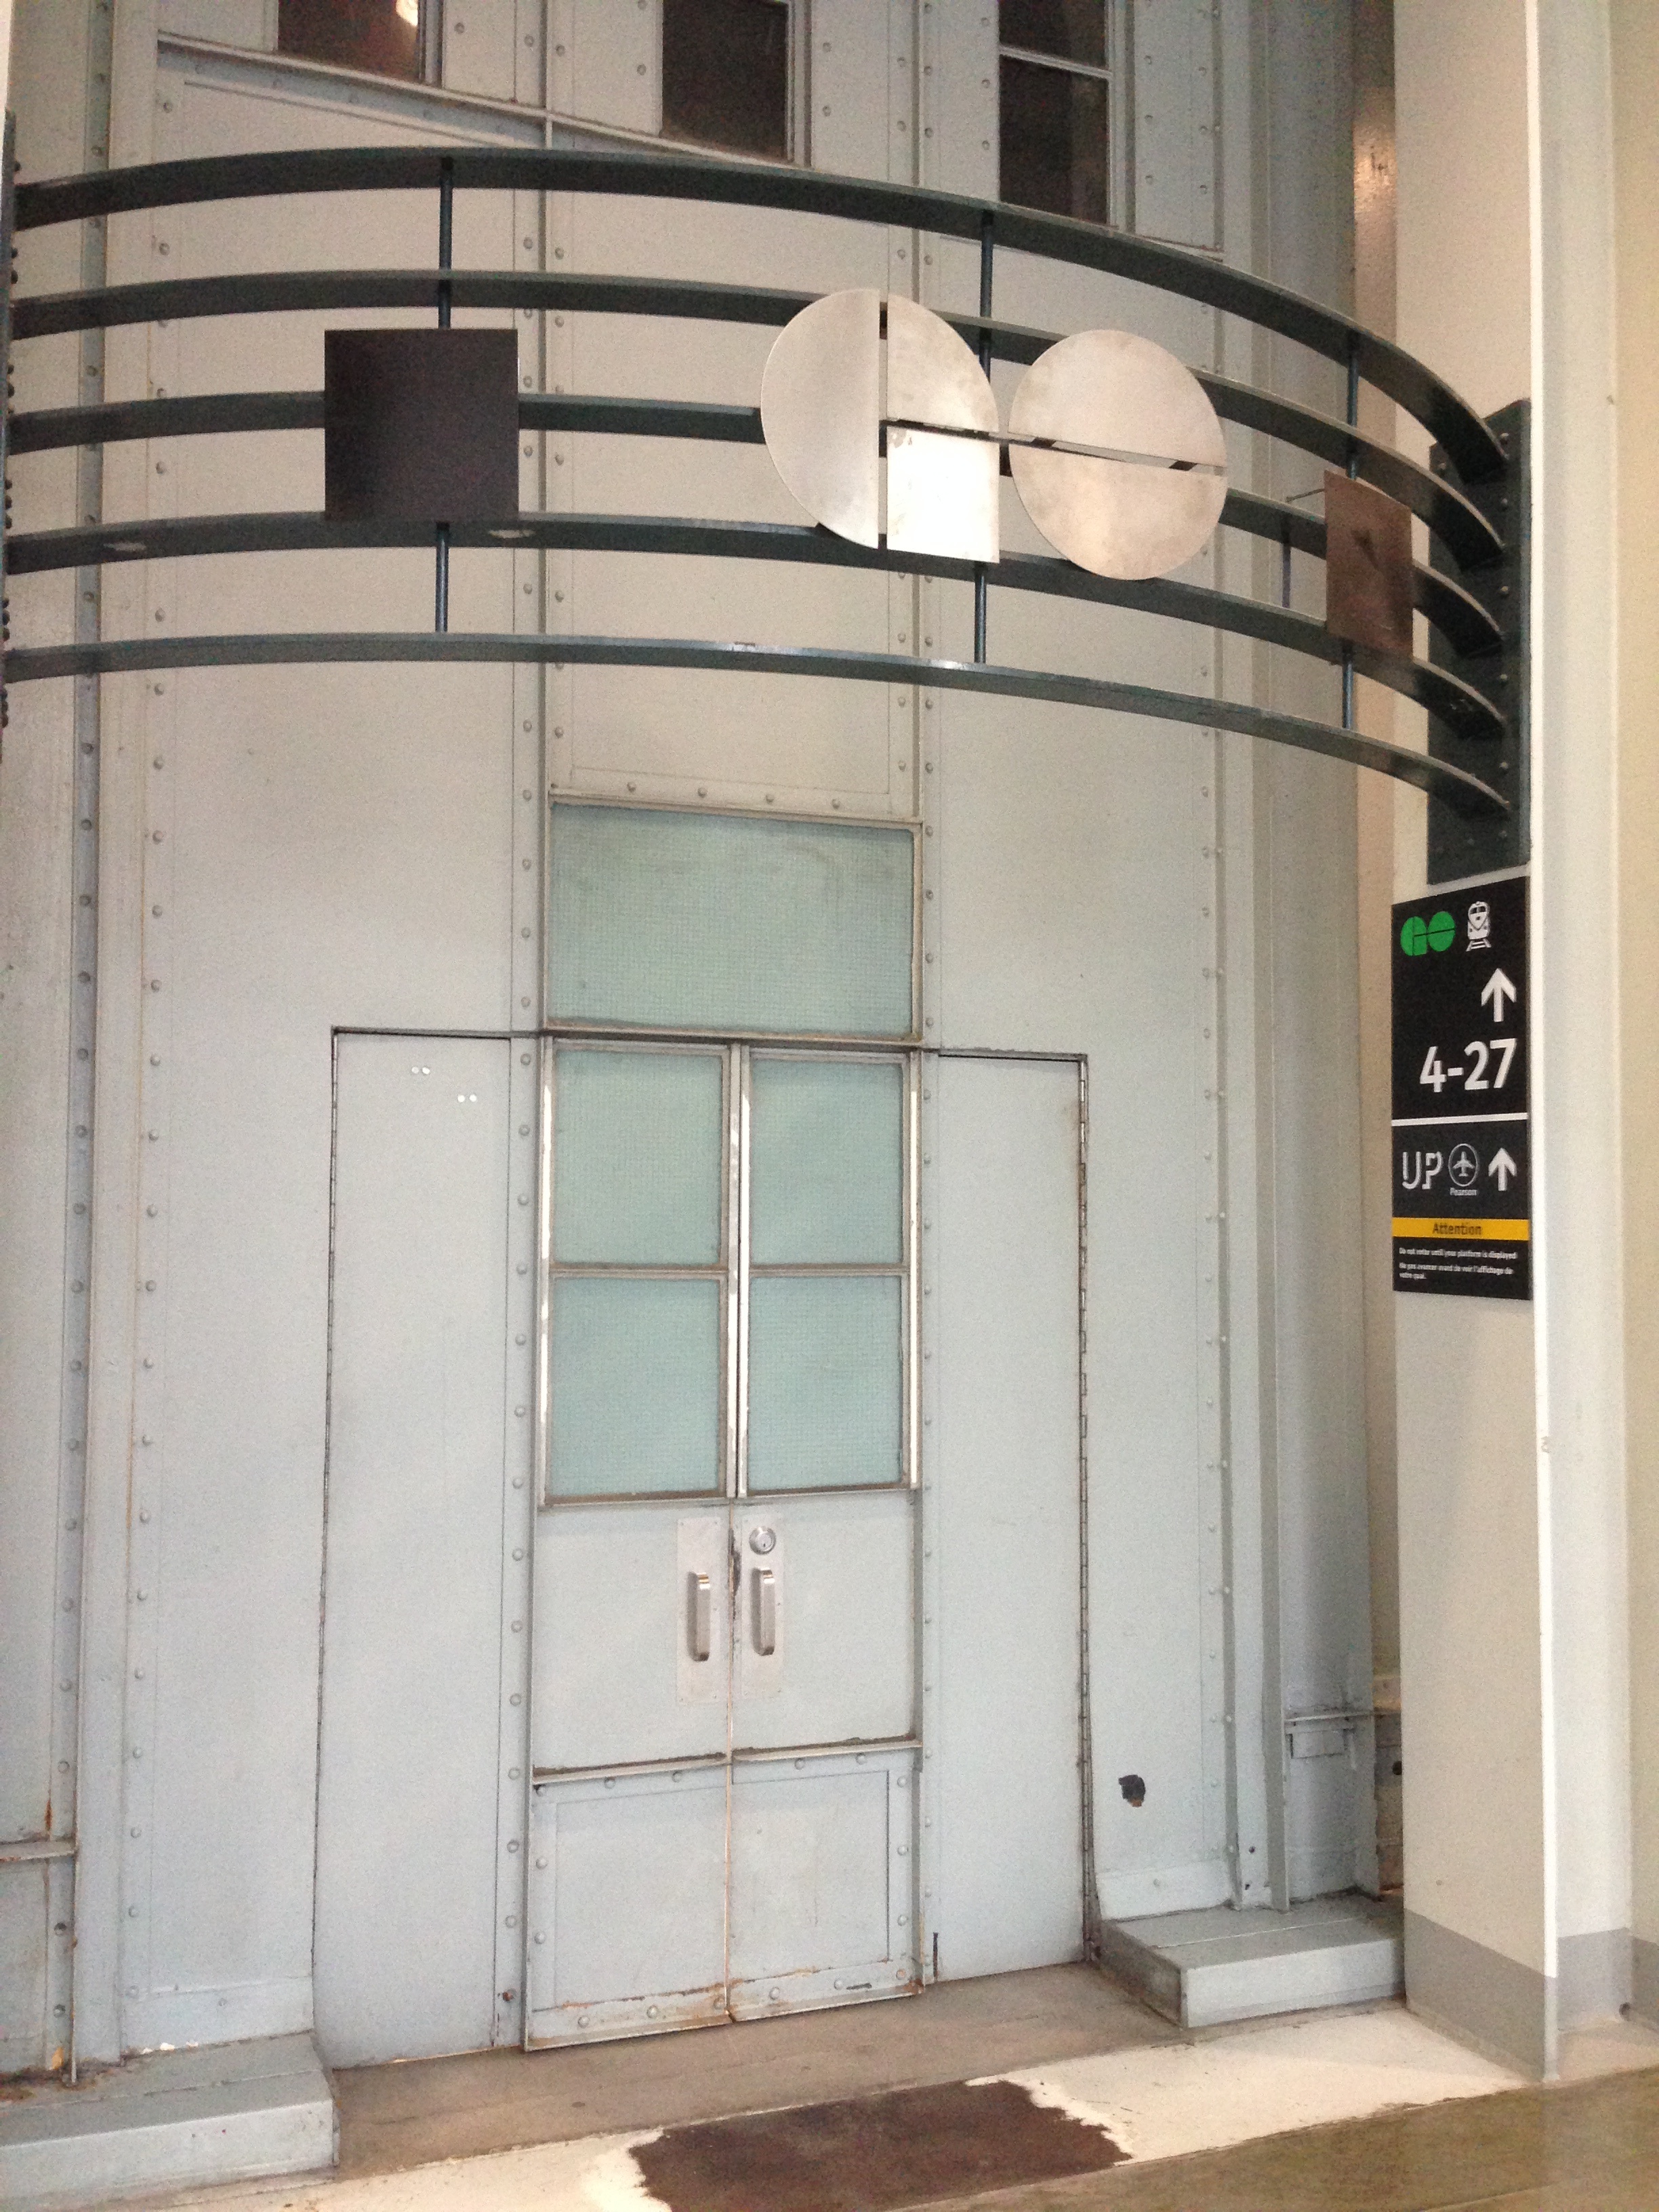
architecture, window, facade, furniture, door, interior design, window covering